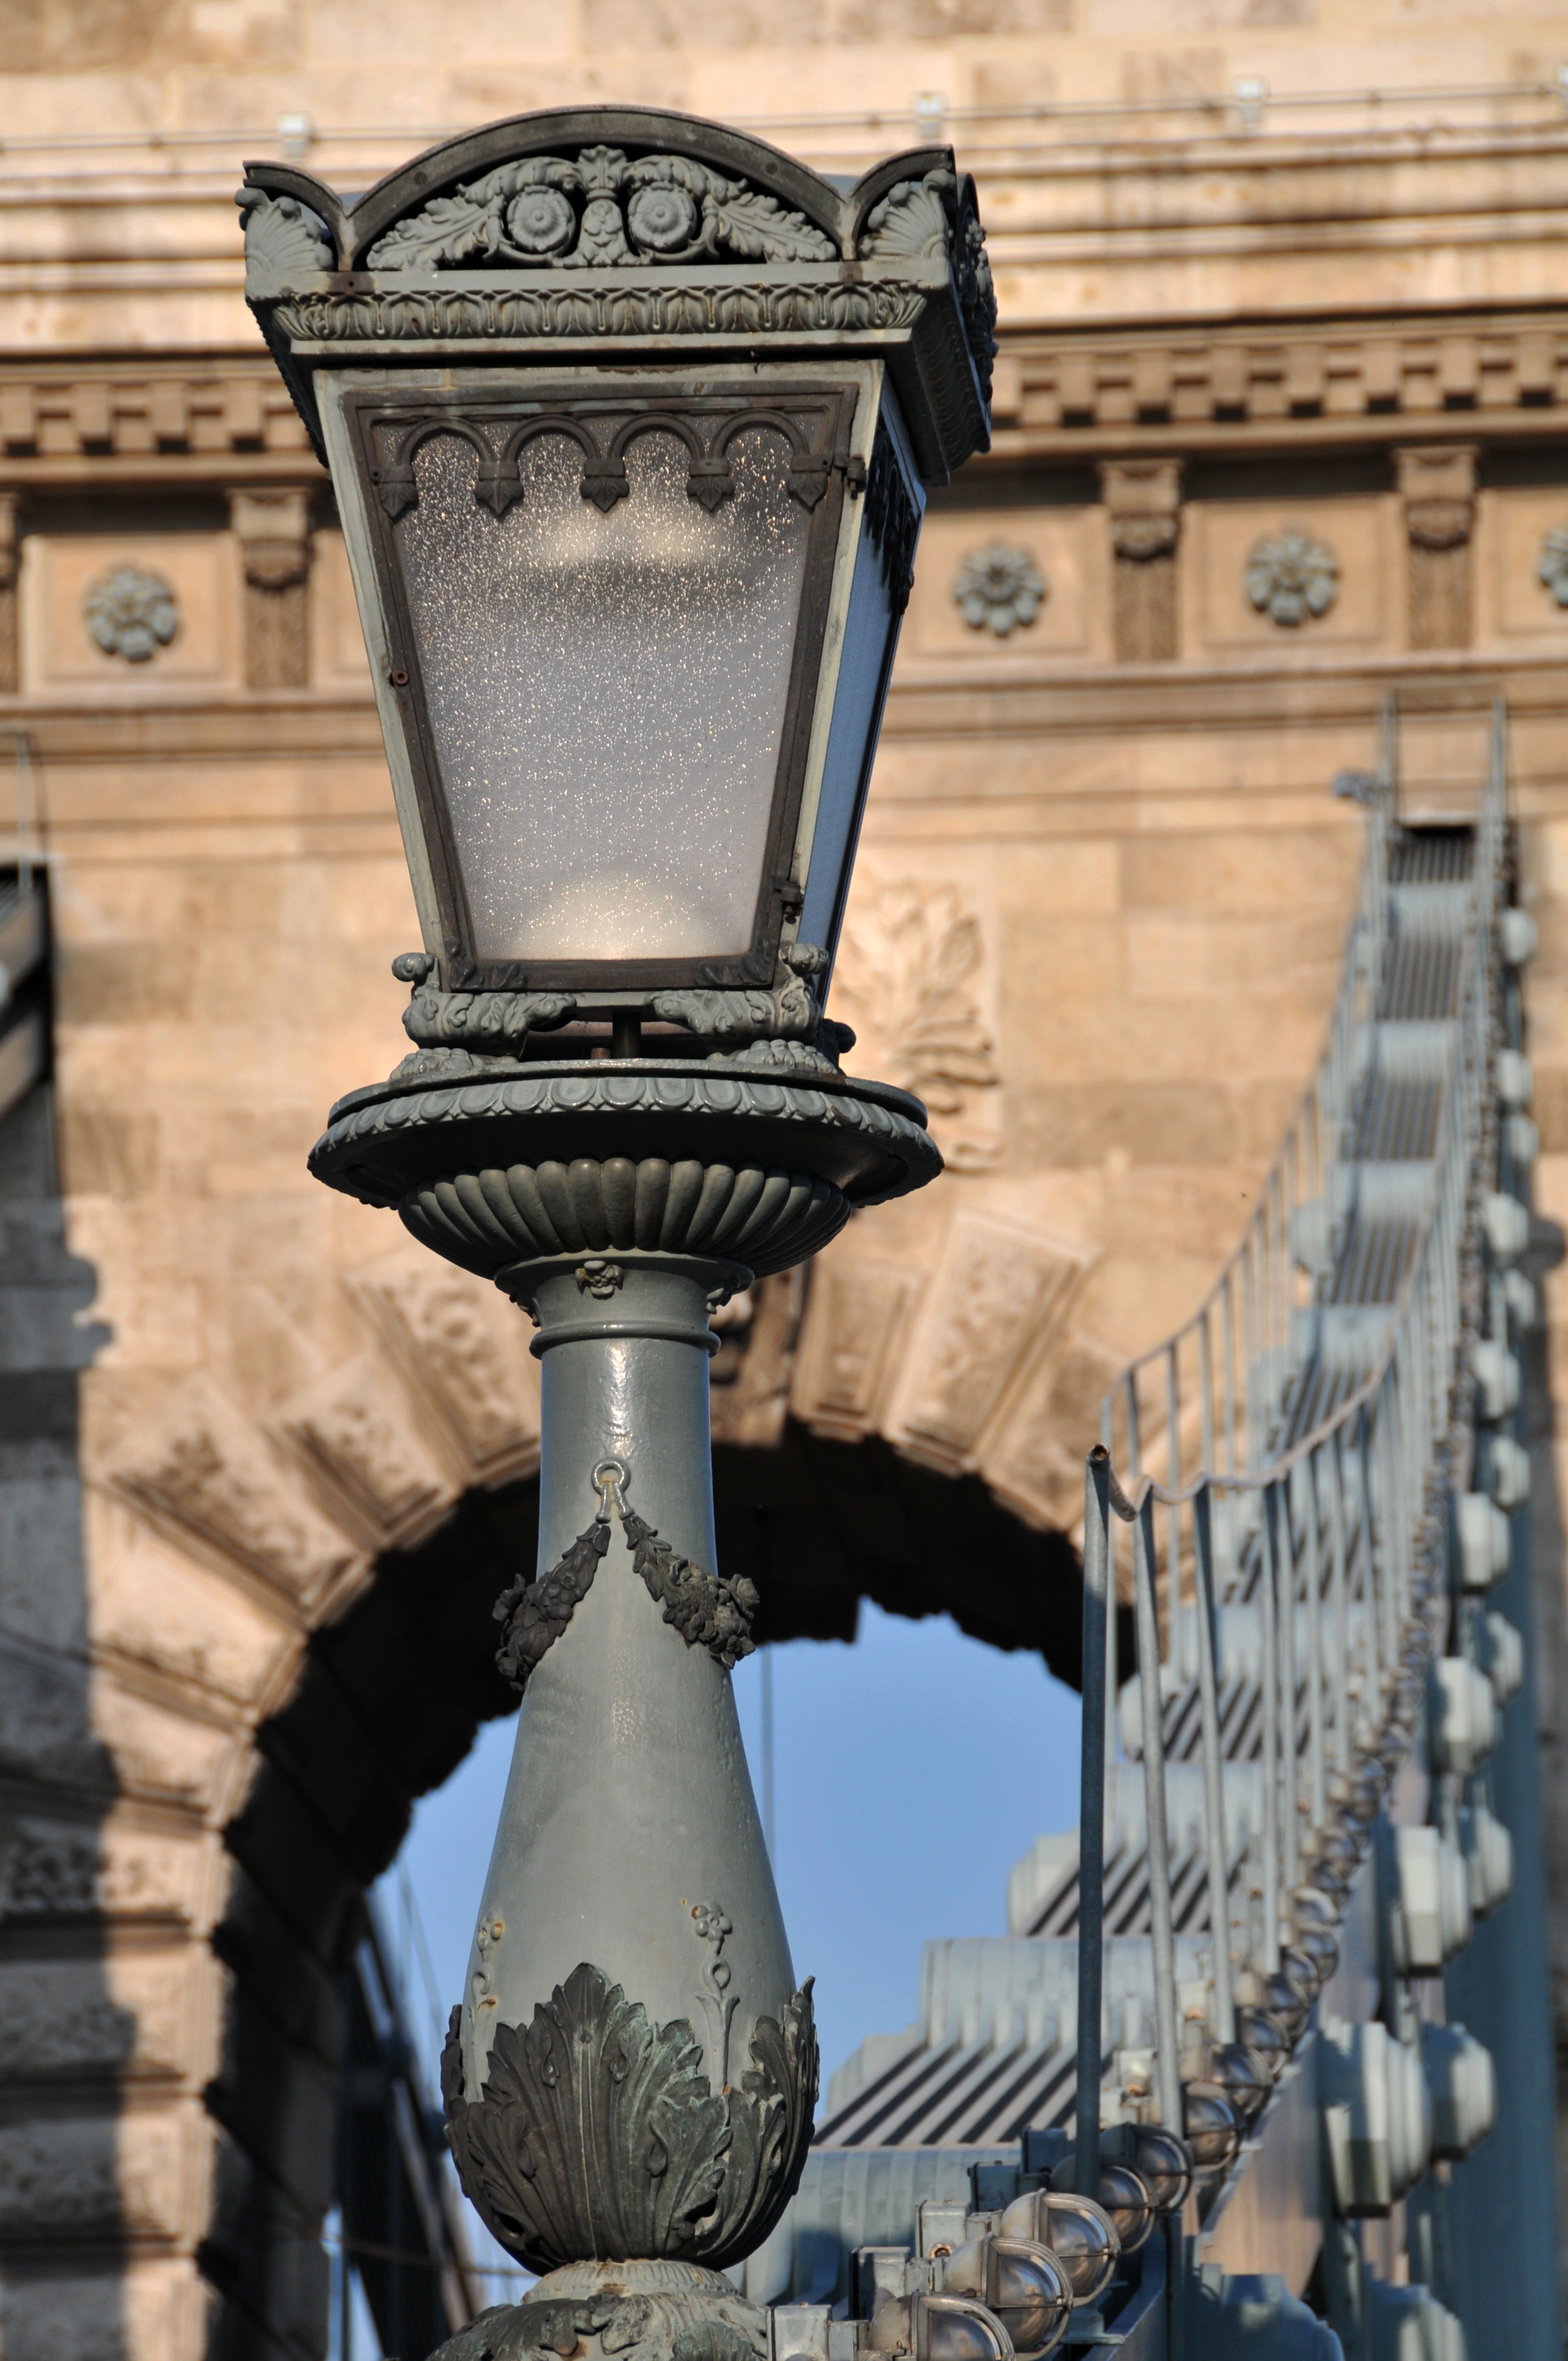
light, structure, bridge, statue, column, blue, street light, lighting, sculpture, art, light fixture, budapest, hungary, iron, chain bridge